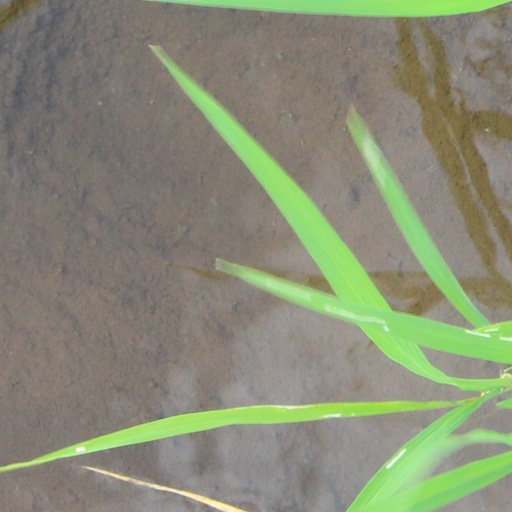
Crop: rice